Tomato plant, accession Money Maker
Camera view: bottom (45 deg); turntable rotation: 240 degrees
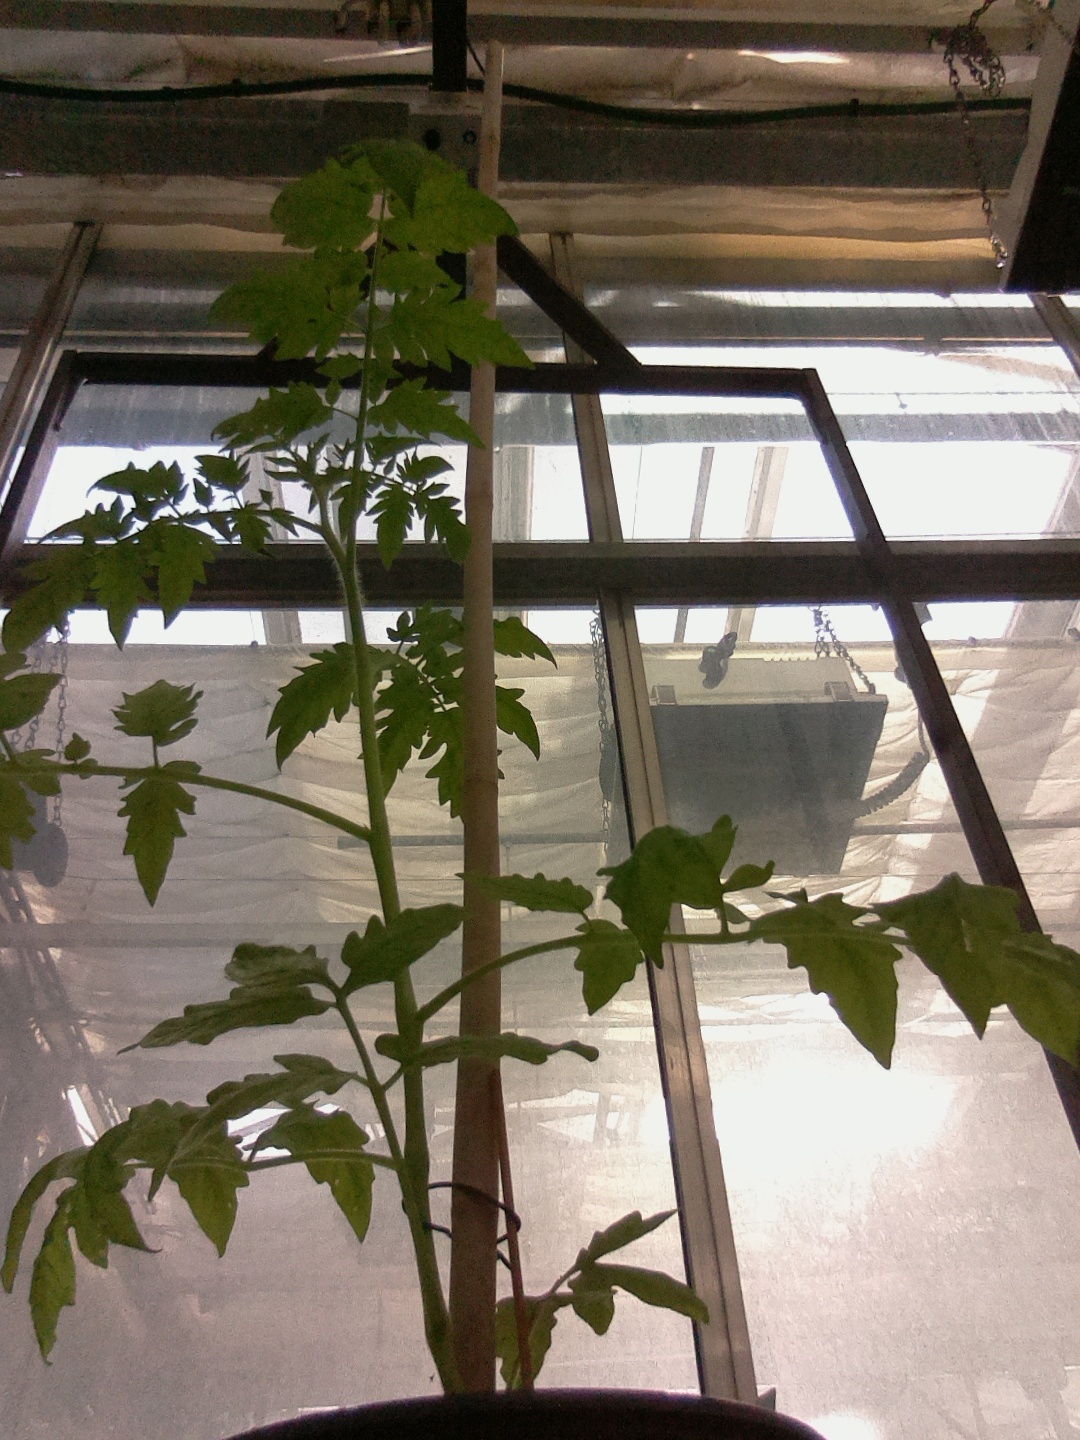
BBCH growth stage 14: 8 of true leaves visible